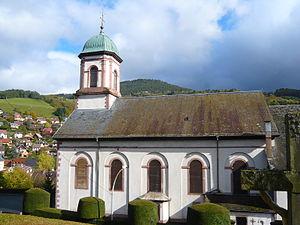
Fréland est une commune française située dans le département du Haut-Rhin, en région Grand Est.